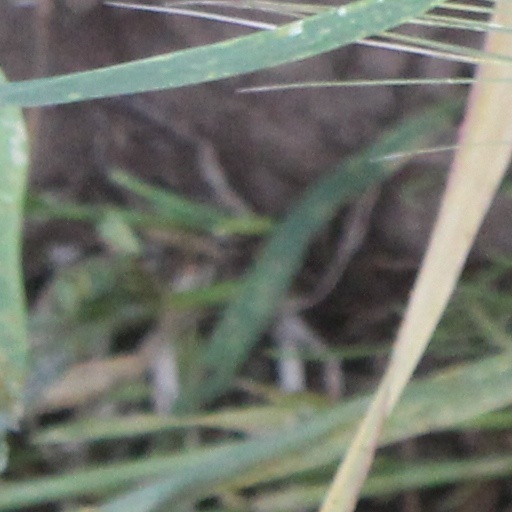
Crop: wheat